Bird ringing

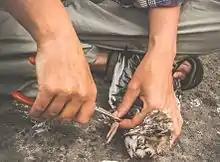
Ringing a black-headed gull "Chroicocephalus ridibundus" (Laridae) nestling

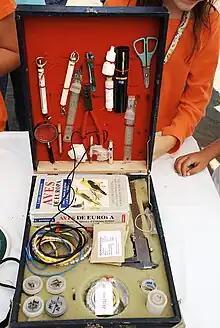
A box of equipment for measuring, weighing and ringing birds.

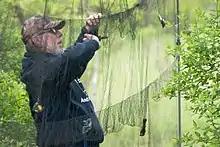
A researcher removes a bird from a mist net.

Bird ringing (UK) or bird banding (US) is the attachment of a small, individually numbered metal or plastic tag to the leg or wing of a wild bird to enable individual identification. This helps in keeping track of the movements of the bird and its life history. It is common to take measurements and examine the conditions of feather moult, subcutaneous fat, age indications and sex during capture for ringing. The subsequent recapture, recovery, or observation of the bird can provide information on migration, longevity, mortality, population, territoriality, feeding behaviour, and other aspects that are studied by ornithologists. Other methods of marking birds may also be used to allow for field based identification that does not require capture.